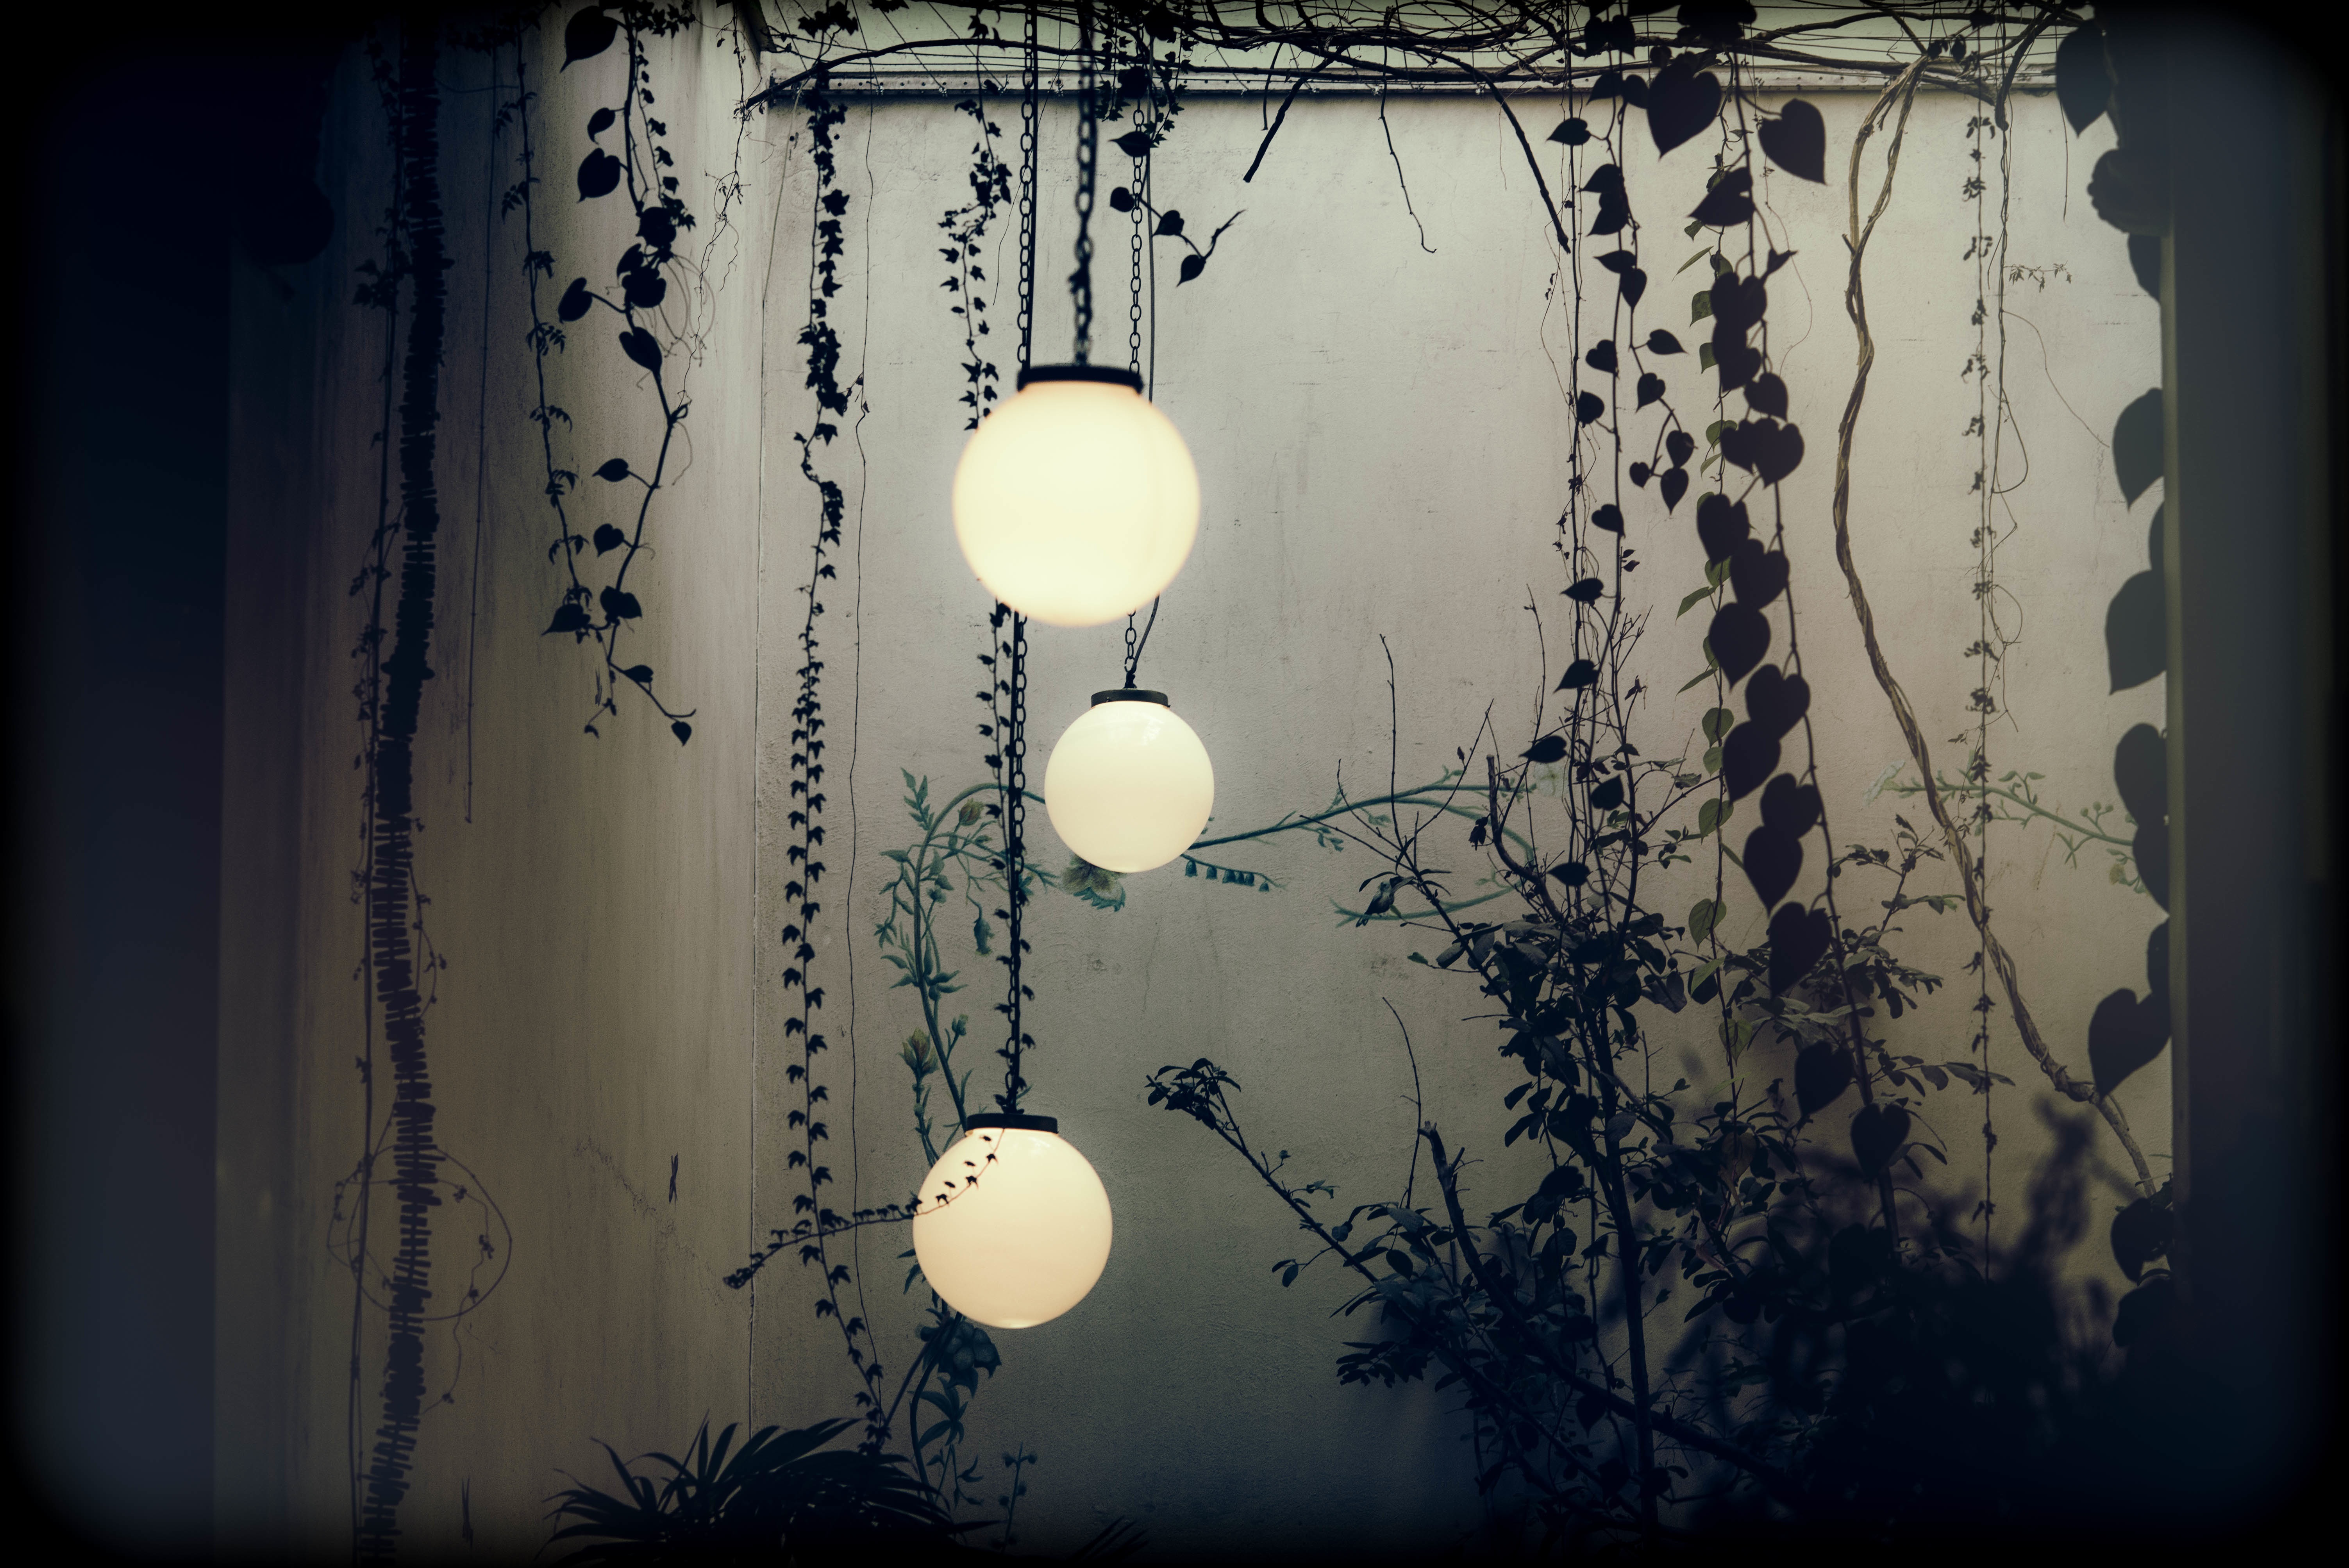
light, white, reflection, darkness, blue, hanging, lighting, circle, plants, outdoors, outside, design, decorative, lanterns, lamps, light fixture, yard, shape, illumination, creepers